Absentee Shawnee Tribe of Indians

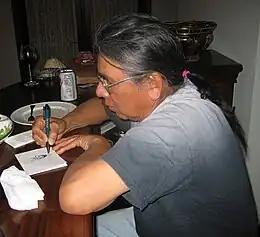
Absentee Shawnee enrolled member, artist Benjamin Harjo, Jr. sketching

The Shawnee are an Algonquian-speaking people, and at the time of European encounter, they had bands living in present-day Eastern United States and parts of the Southeastern United States.